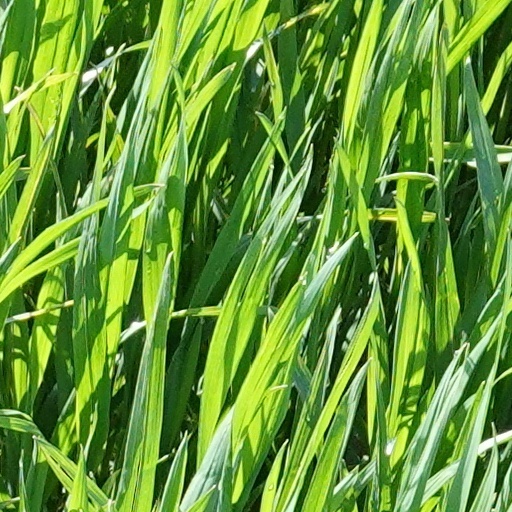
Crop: wheat